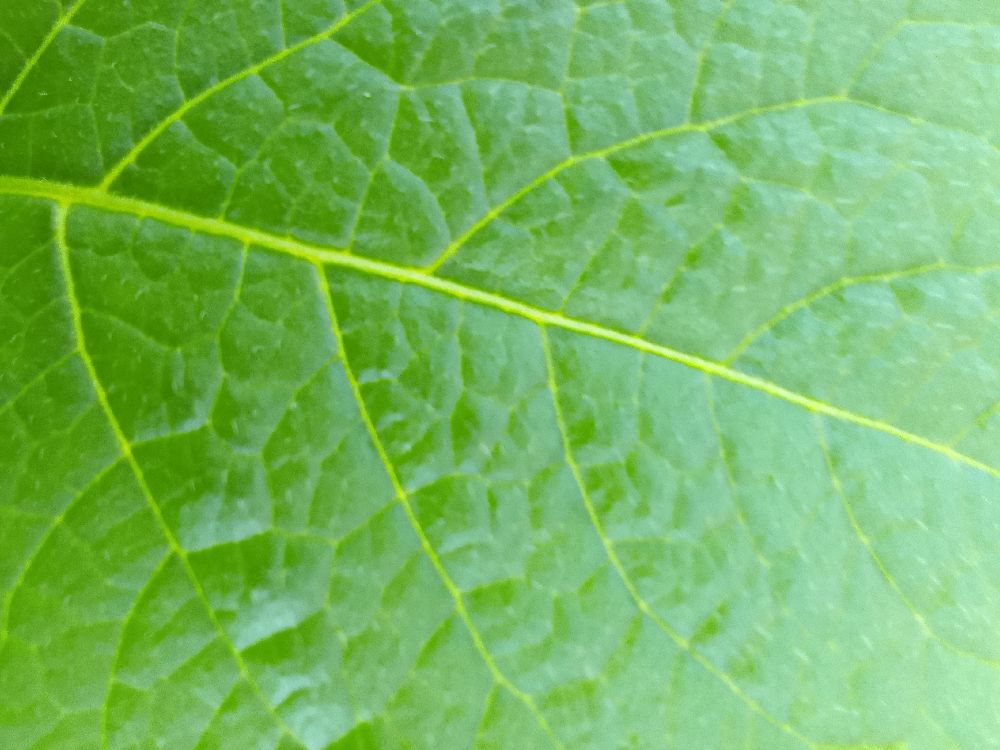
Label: Healthy